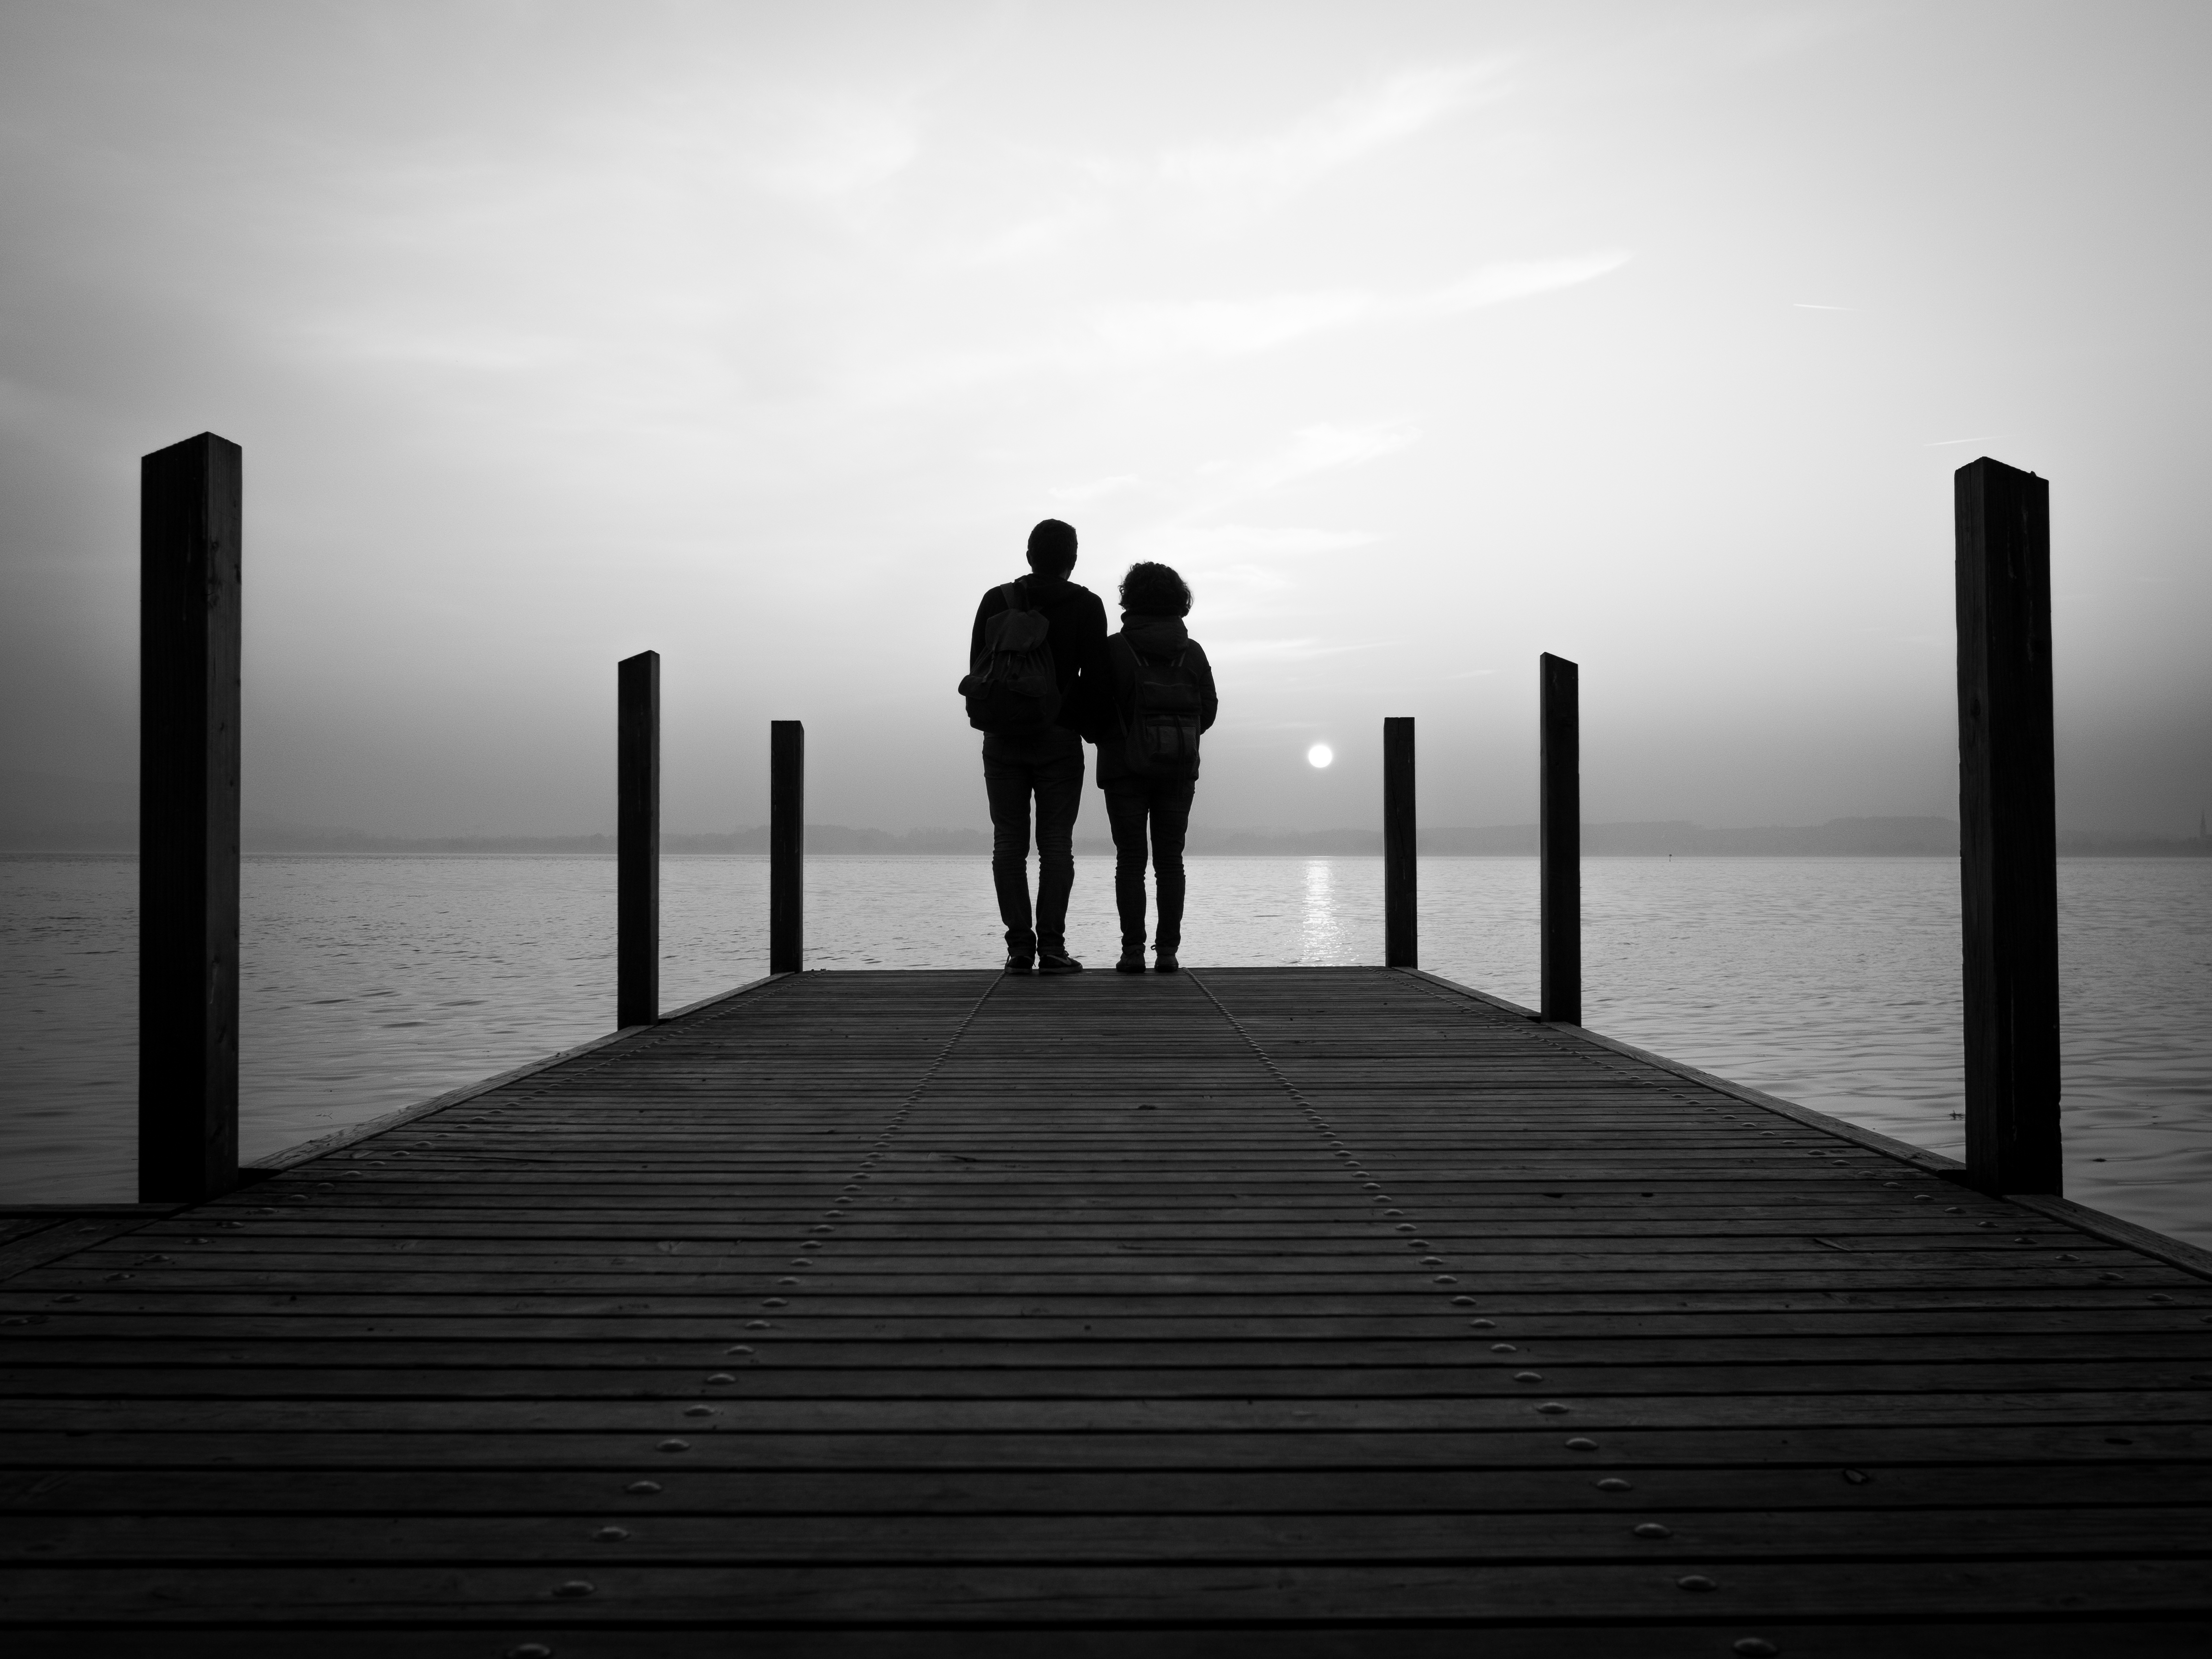
horizon, silhouette, black and white, sunset, white, photography, reflection, shadow, darkness, black, monochrome, photograph, shape, monochrome photography